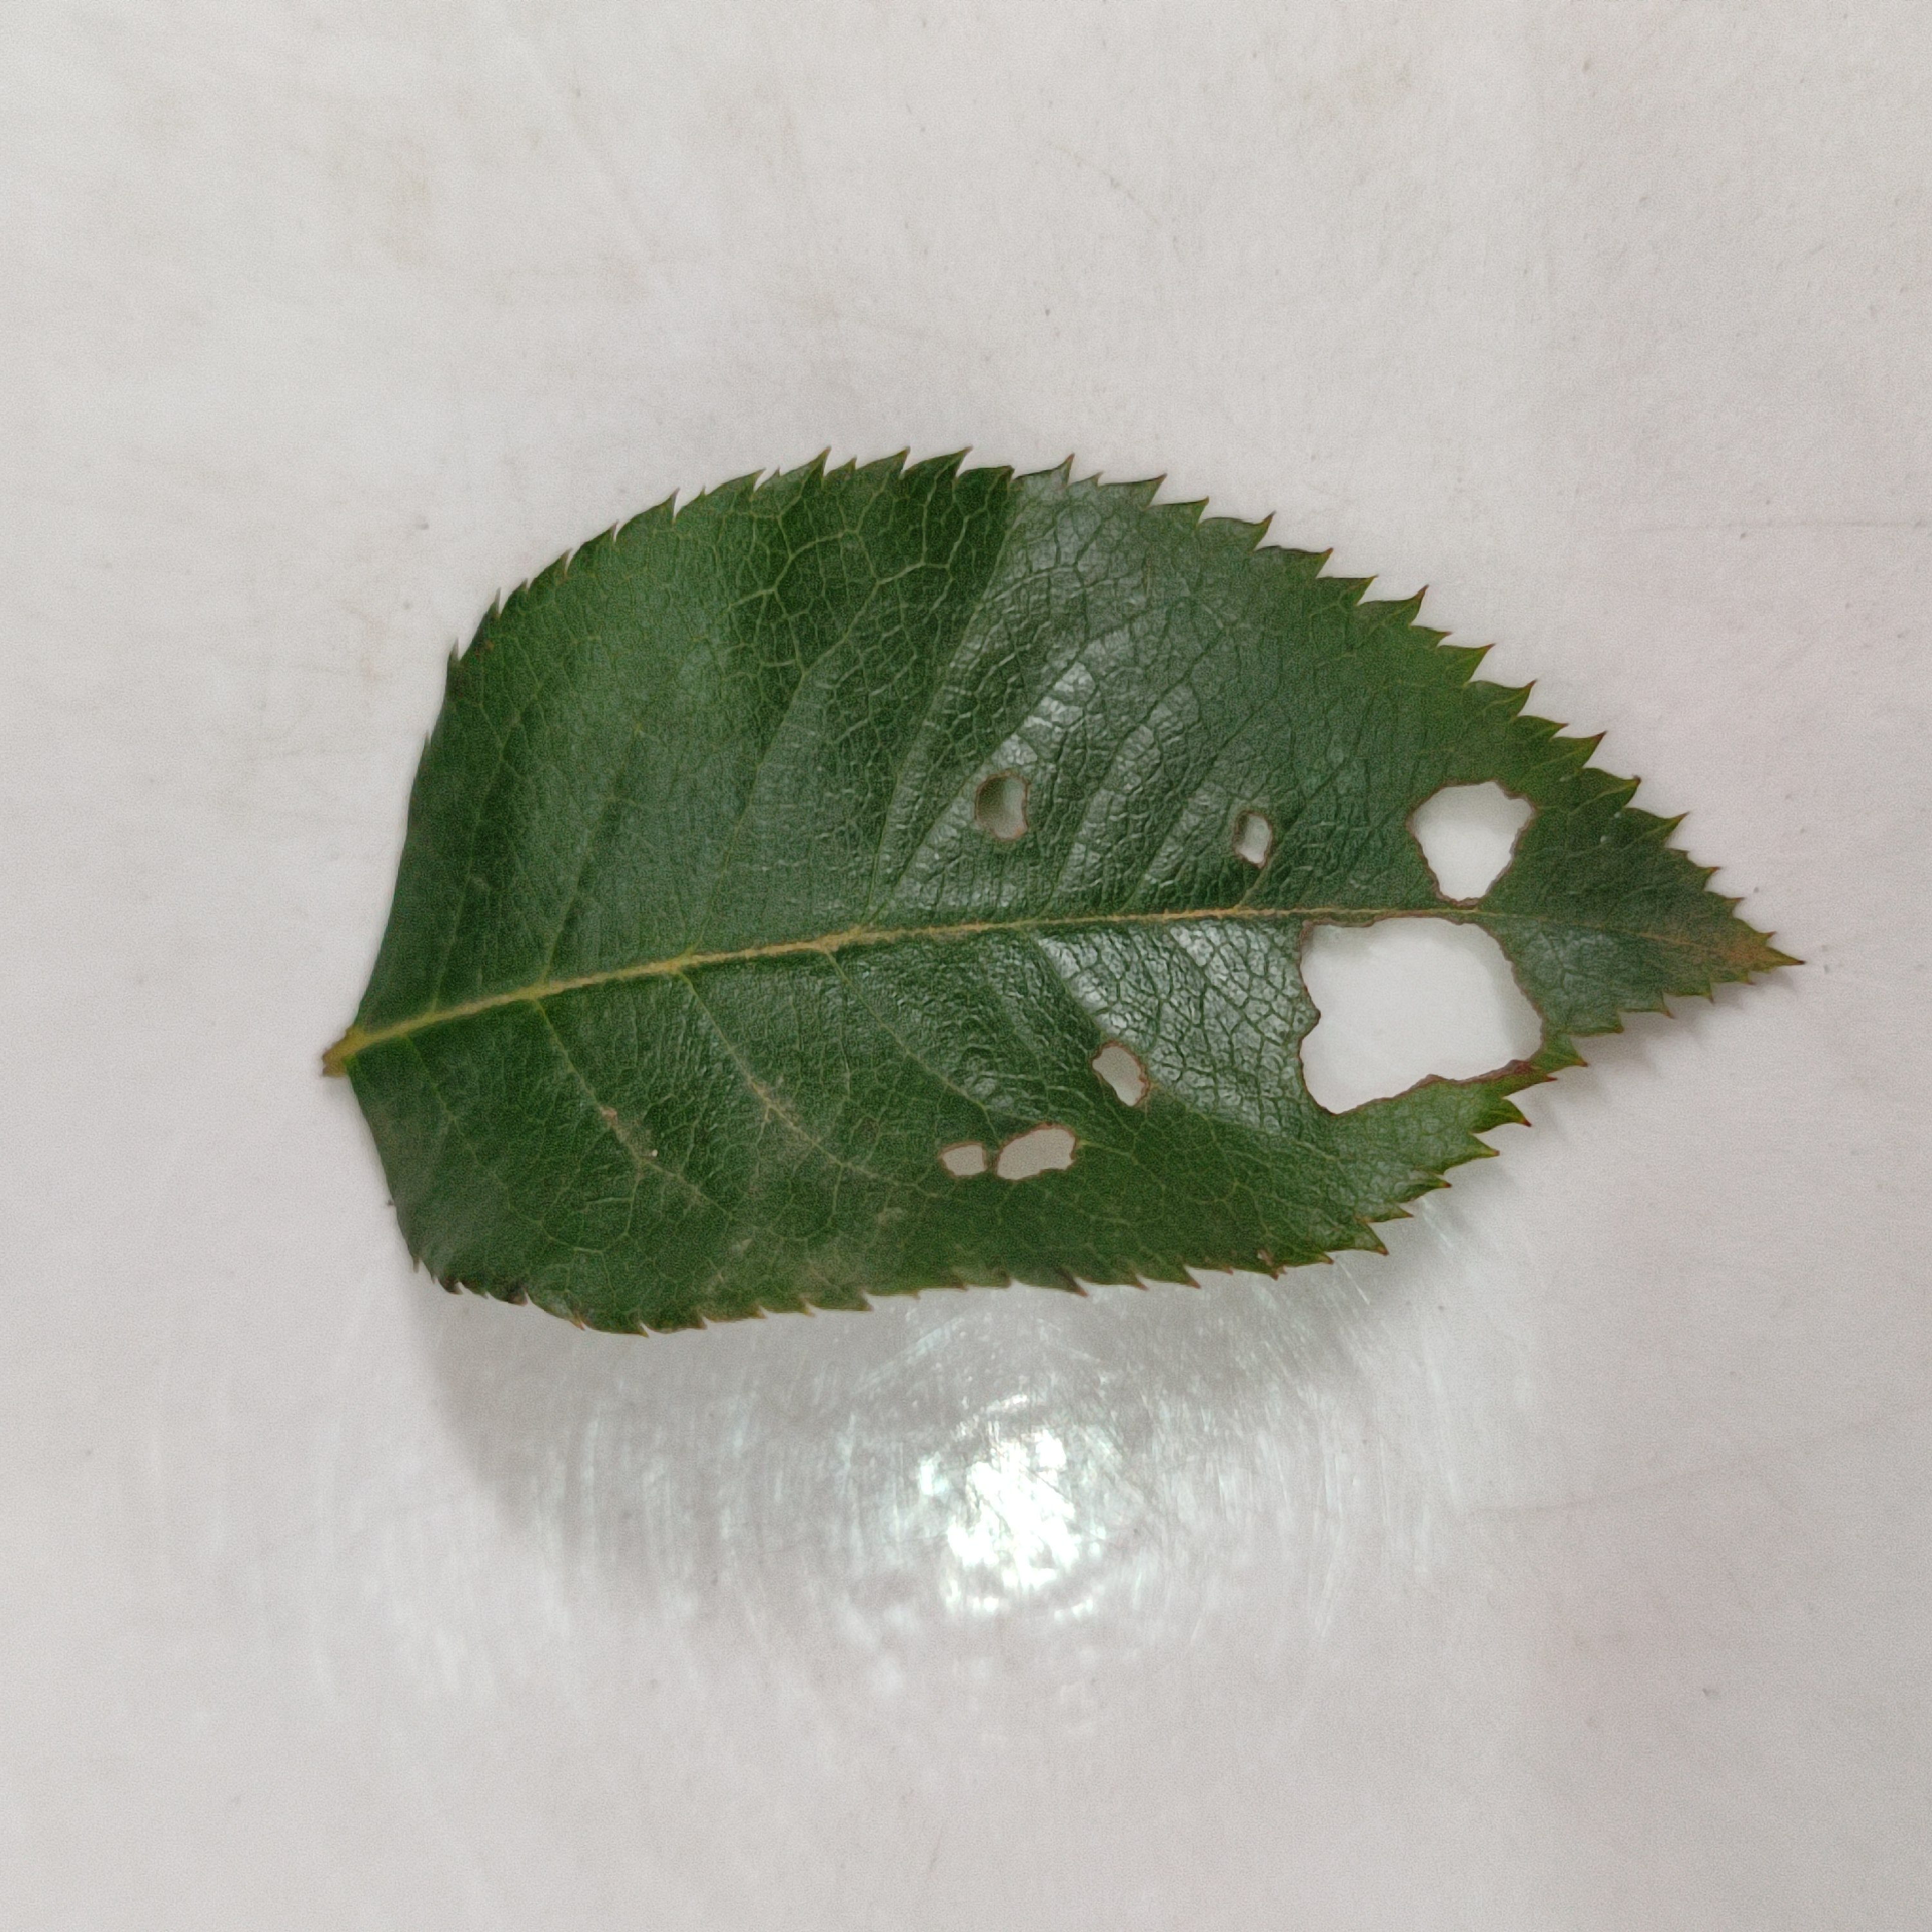
Label: Insect Hole